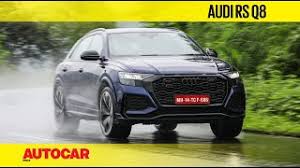
Label: noambulance